John C. Keegan

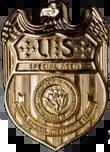
NCIS badge

He served on active duty in both the US Army and the US Navy and retired with the rank of Commander USN. Most of his career was in special operations and counterintelligence. He served on active duty during the Vietnam War and Gulf War in the United States. His overseas service was during peace time. In his last several assignments, he was a special agent with the Naval Criminal Investigation Service (NCIS).